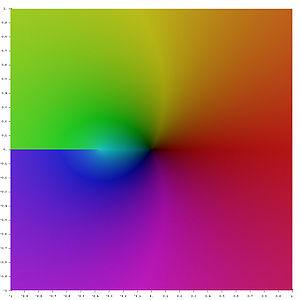
En mathématiques, et plus précisément en analyse, la fonction W de Lambert, nommée ainsi d'après Jean-Henri Lambert, et parfois aussi appelée la fonction Oméga, est la réciproque de la fonction de variable complexe f définie par f = w eʷ, c'est-à-dire